Ponciau

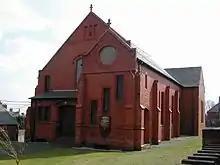
Bethel Chapel, Johnson Street. Ponciau still contains many Nonconformist chapels, some built in the distinctive 'Ruabon Red' brick.

Ponciau and Rhosllanerchrugog previously had more than 150 public houses but the majority of those have closed. The "Colliers Arms" and "Horse & Jockey" remain. One of the main streets in Ponciau is Chapel Street, which once contained a large number of nonconformist chapels: the Ponciau area had been one of the main centres of the 1859 and 1904-5 Welsh religious revivals. Several chapels remain in use. Many of the old buildings in the village are made from distinctive 'Ruabon Red' bricks, the product of local clays from the Ruabon Brick and Terracotta Company.